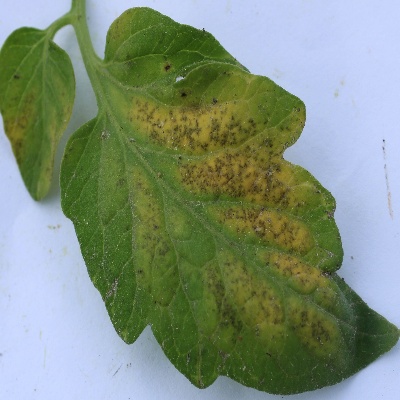
Crop: Tomato
Condition: septoria leaf spot